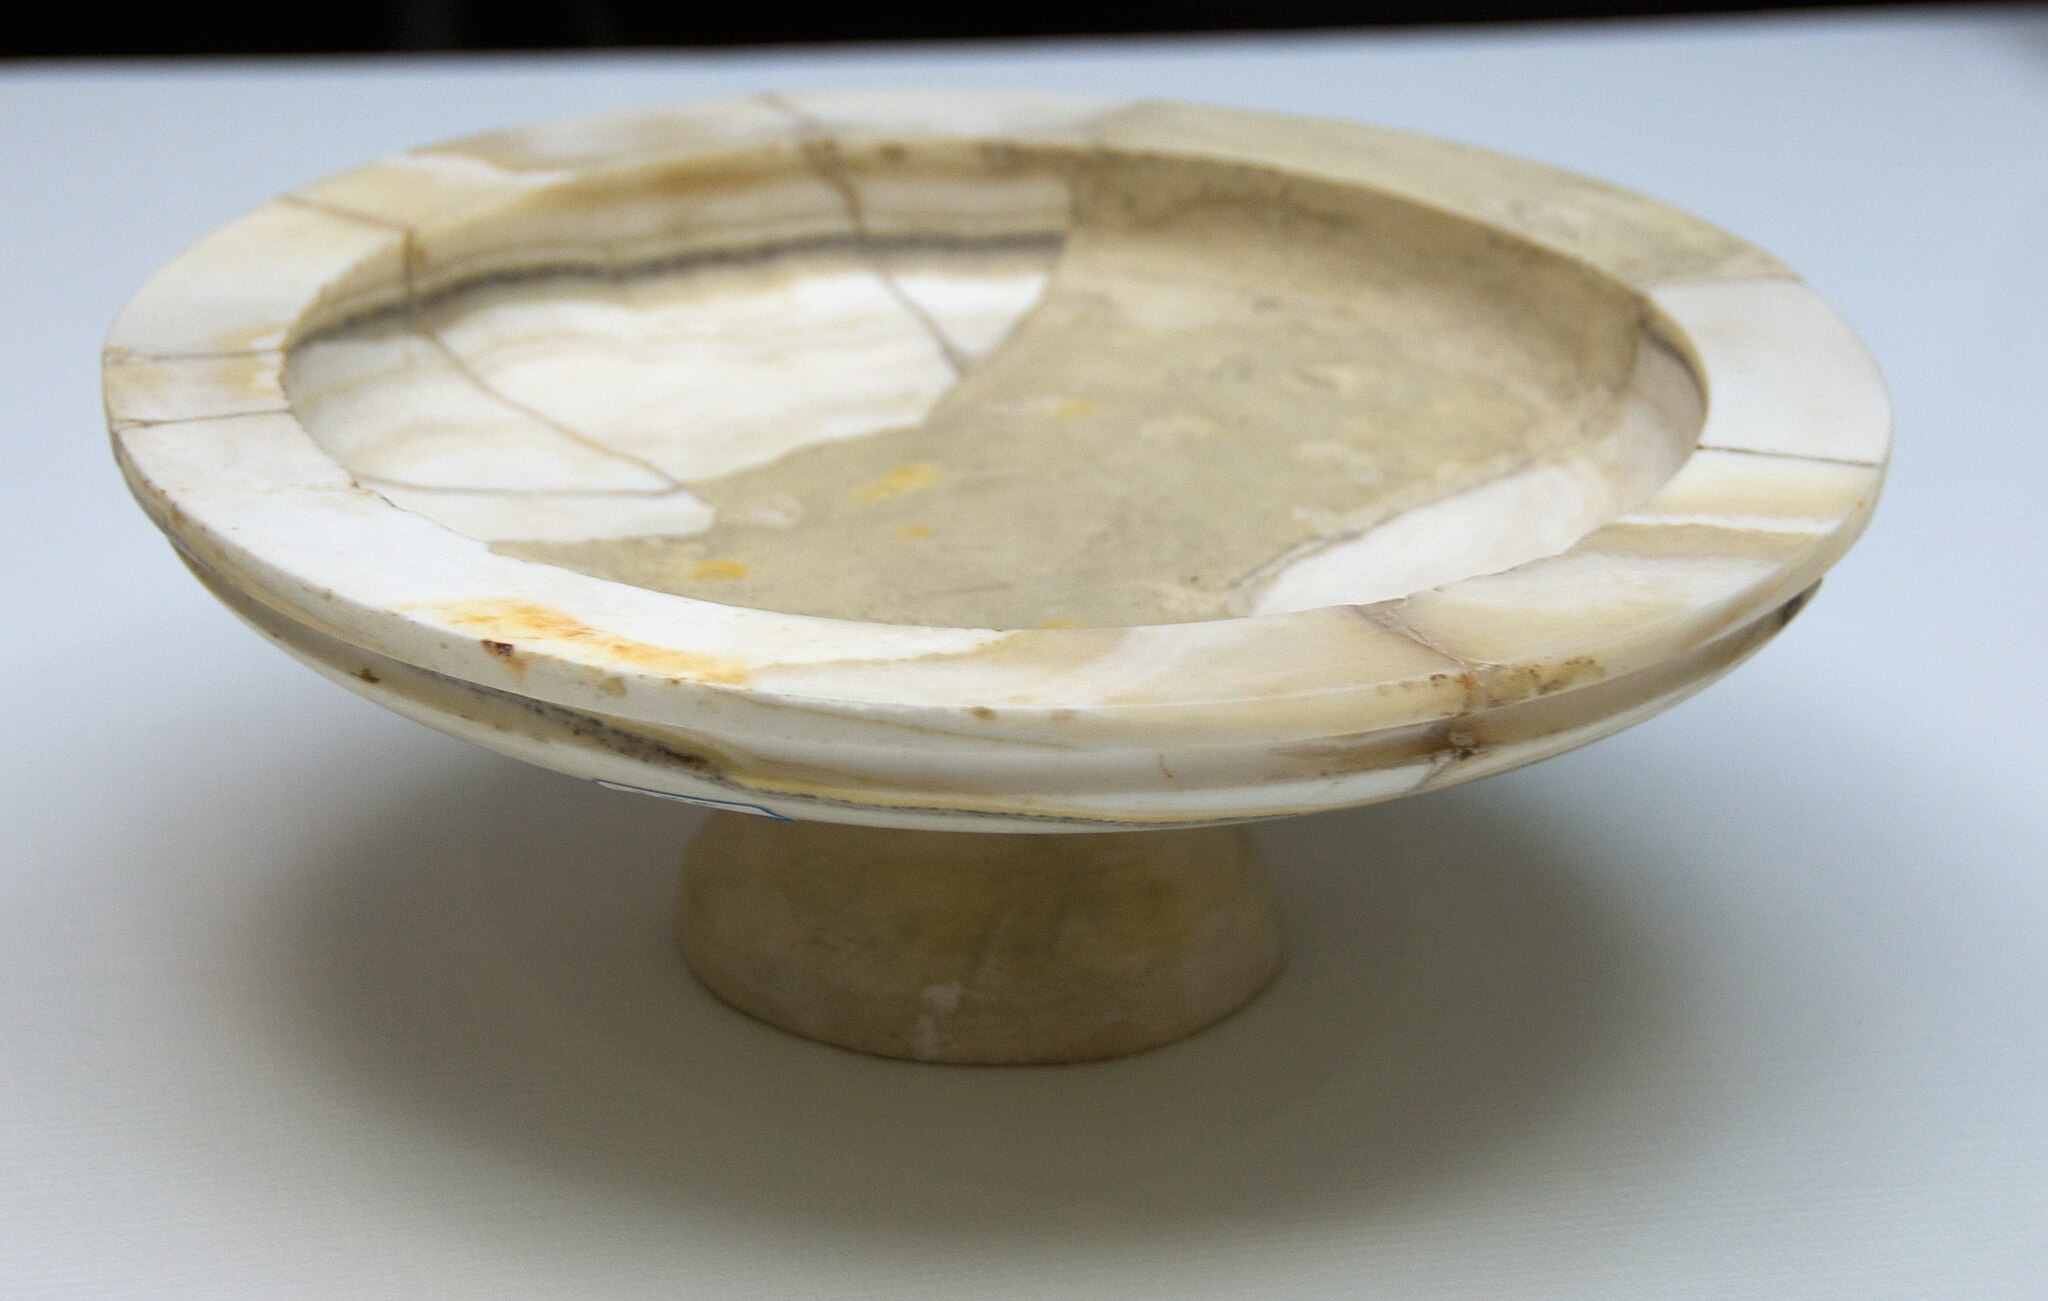
Title: Footed Dish (4696016842)
Description: Achaemenid Period (ca. 550 -330 BCE). In the museum at Persepolis, Iran
Date: 2010-04-19 11:58
Categories: Taken with Nikon D300, Museum of Persepolis, Flickr images reviewed by File Upload Bot (Magnus Manske)